God Help Me (film)

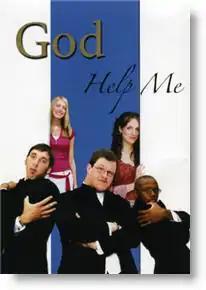

God Help Me is a 2006 American Christian direct-to-video romantic comedy film written and produced by Dan Olds. It was directed by Reece Tedford, and stars Tom Miner, George Moss, Jim Anderson, Candace Orrino and Shelley Findley. The film was produced by Dust Storm Productions, and distributed on July 13, 2006 by CustomFlix.